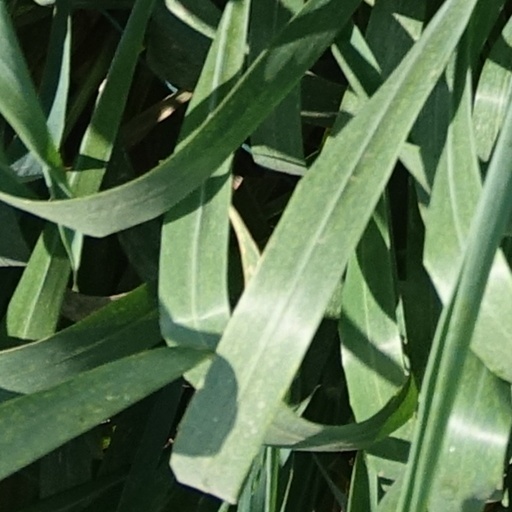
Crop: wheat